Kate Miner (actress)

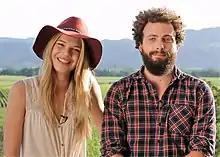
Kate and Justin Miner on PureVolume in 2014

In 2012, she married her college sweetheart, musician Justin Miner. Kate sings and plays keys, mandolin, and harmonica in their band, Miner.